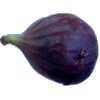
Label: fig